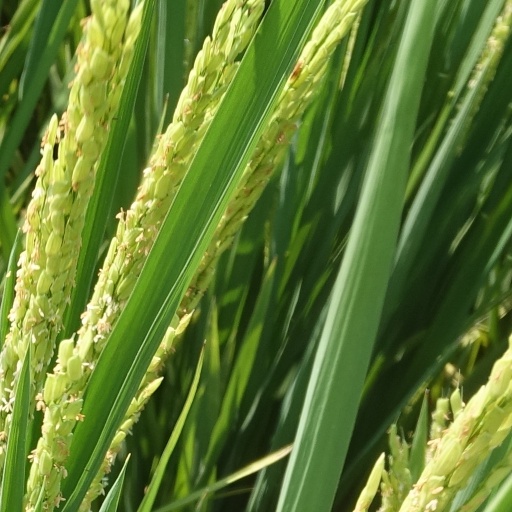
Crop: rice